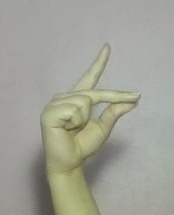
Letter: ta